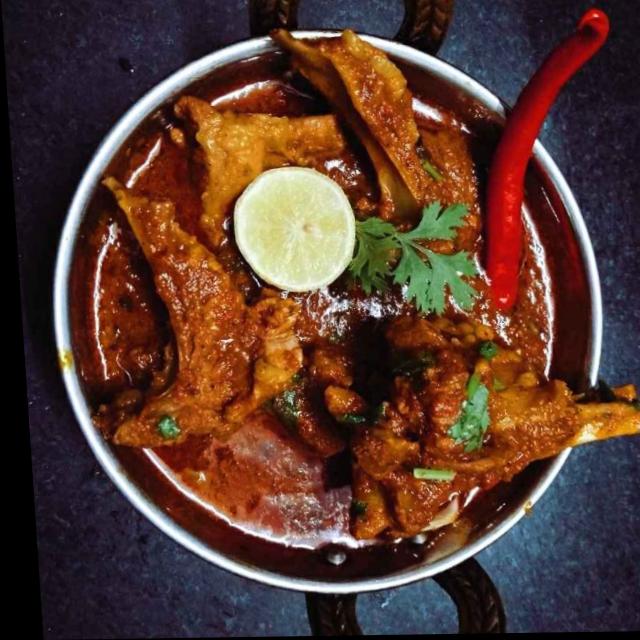
Dish: mutton_curry